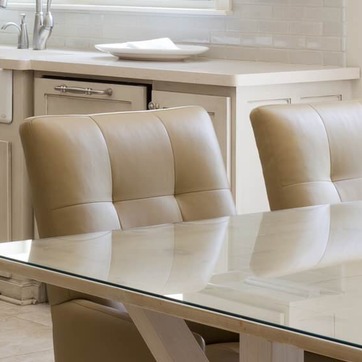
Material: leather